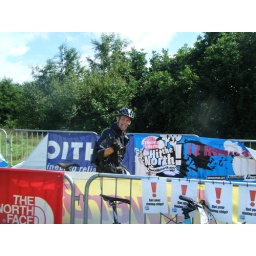
Hit the North 12 hour endurance mountain bike race. Held in Manchester, Sat July 19th 2008